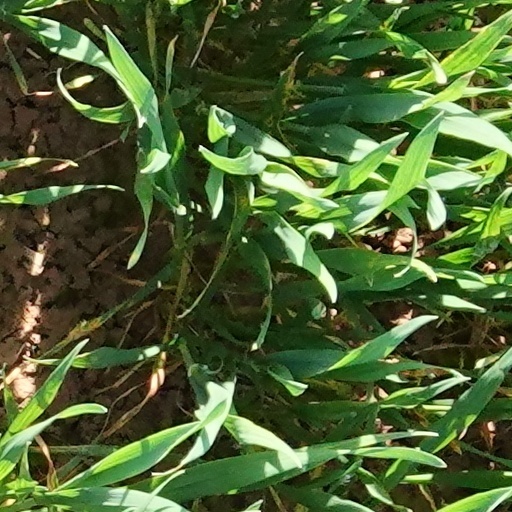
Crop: wheat